Genetically modified animal

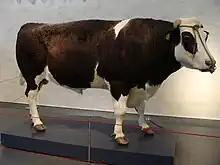
Herman the Bull on display in Naturalis Biodiversity Center

Human proteins expressed in mammals are more likely to be similar to their natural counterparts than those expressed in plants or microorganisms. Stable expression has been accomplished in sheep, pigs, rats, and other animals. In 2009, the first human biological drug produced from such an animal, a goat, was approved. The drug, ATryn, is an anticoagulant which reduces the probability of blood clots during surgery or childbirth was extracted from the goat's milk. Human alpha-1-antitrypsin is another protein that is used in treating humans with this deficiency. Another area is in creating pigs with greater capacity for human organ transplants (xenotransplantation). Pigs have been genetically modified so that their organs can no longer carry retroviruses or have modifications to reduce the chance of rejection. Pig lungs from genetically modified pigs are being considered for transplantation into humans. There is even potential to create chimeric pigs that can carry human organs.